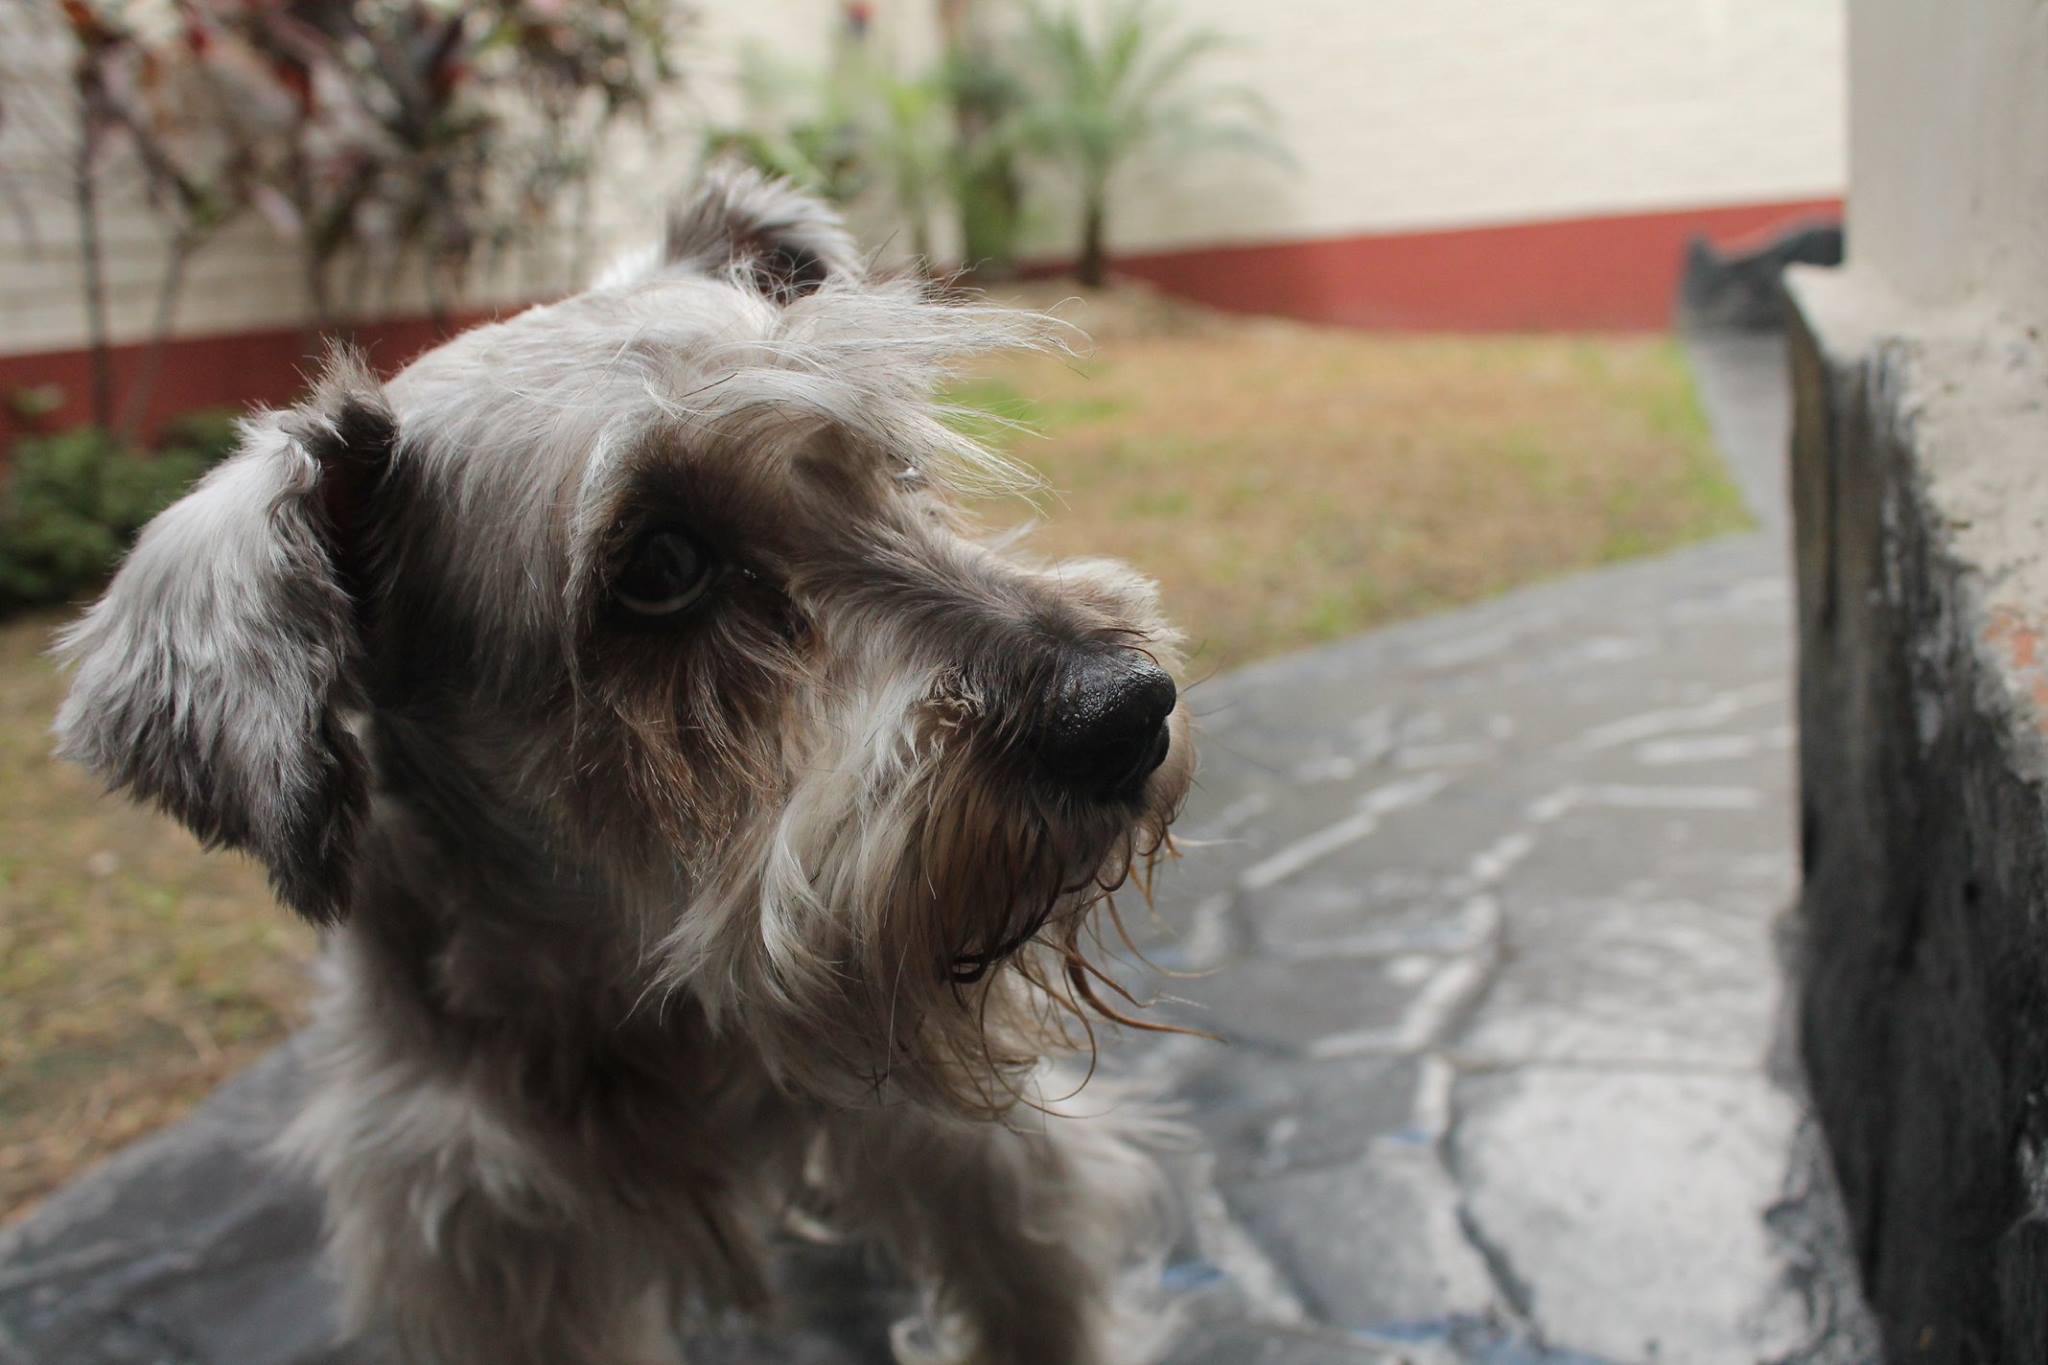
black, puppy, pet, home, dog, little, one, dog like mammal, miniature schnauzer, dog breed, snout, terrier, schnauzer, sporting lucas terrier, schnoodle, sapsali, cesky terrier, standard schnauzer, bearded collie, vulnerable native breeds, carnivoran, glen of imaal terrier, dog crossbreeds, tibetan terrier, small terrier